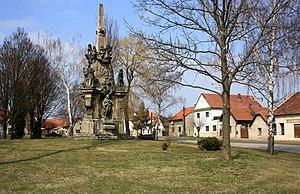
Chlumín est une commune du district de Mělník, dans la région de Bohême-Centrale, en République tchèque. Sa population s'élevait à 494 habitants en 2020.